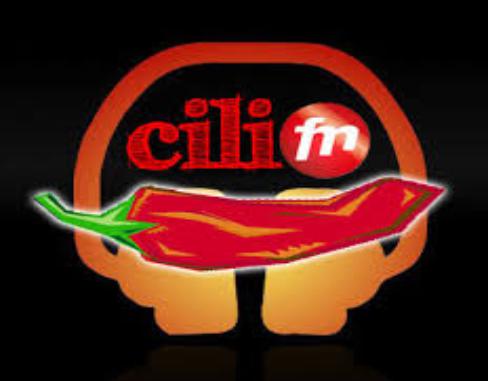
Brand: Cili
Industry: Food